Gyebaek (TV series)

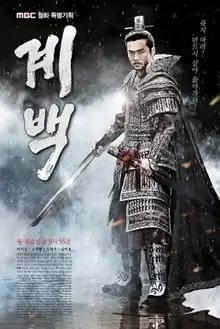
Promotional poster

Gyebaek is a 2011 South Korean period drama series, starring Lee Seo-jin, Cho Jae-hyun, Song Ji-hyo and Oh Yeon-soo . It aired on MBC from July 25 to November 22, 2011 on Mondays and Tuesdays at 21:55 for 36 episodes.